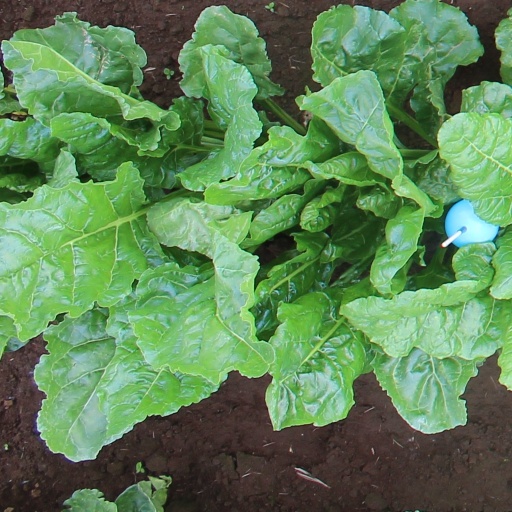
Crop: sugar beet